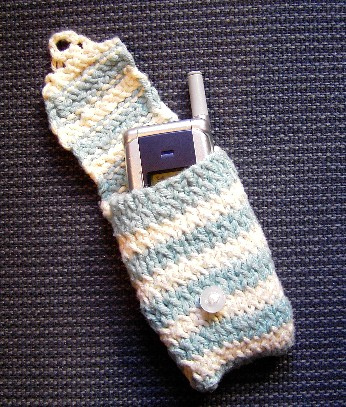
user: Given an image and a question. Answer the question in a short answer. Question: What tools are used to make this knitted object? Short Answer:
assistant: knit needle